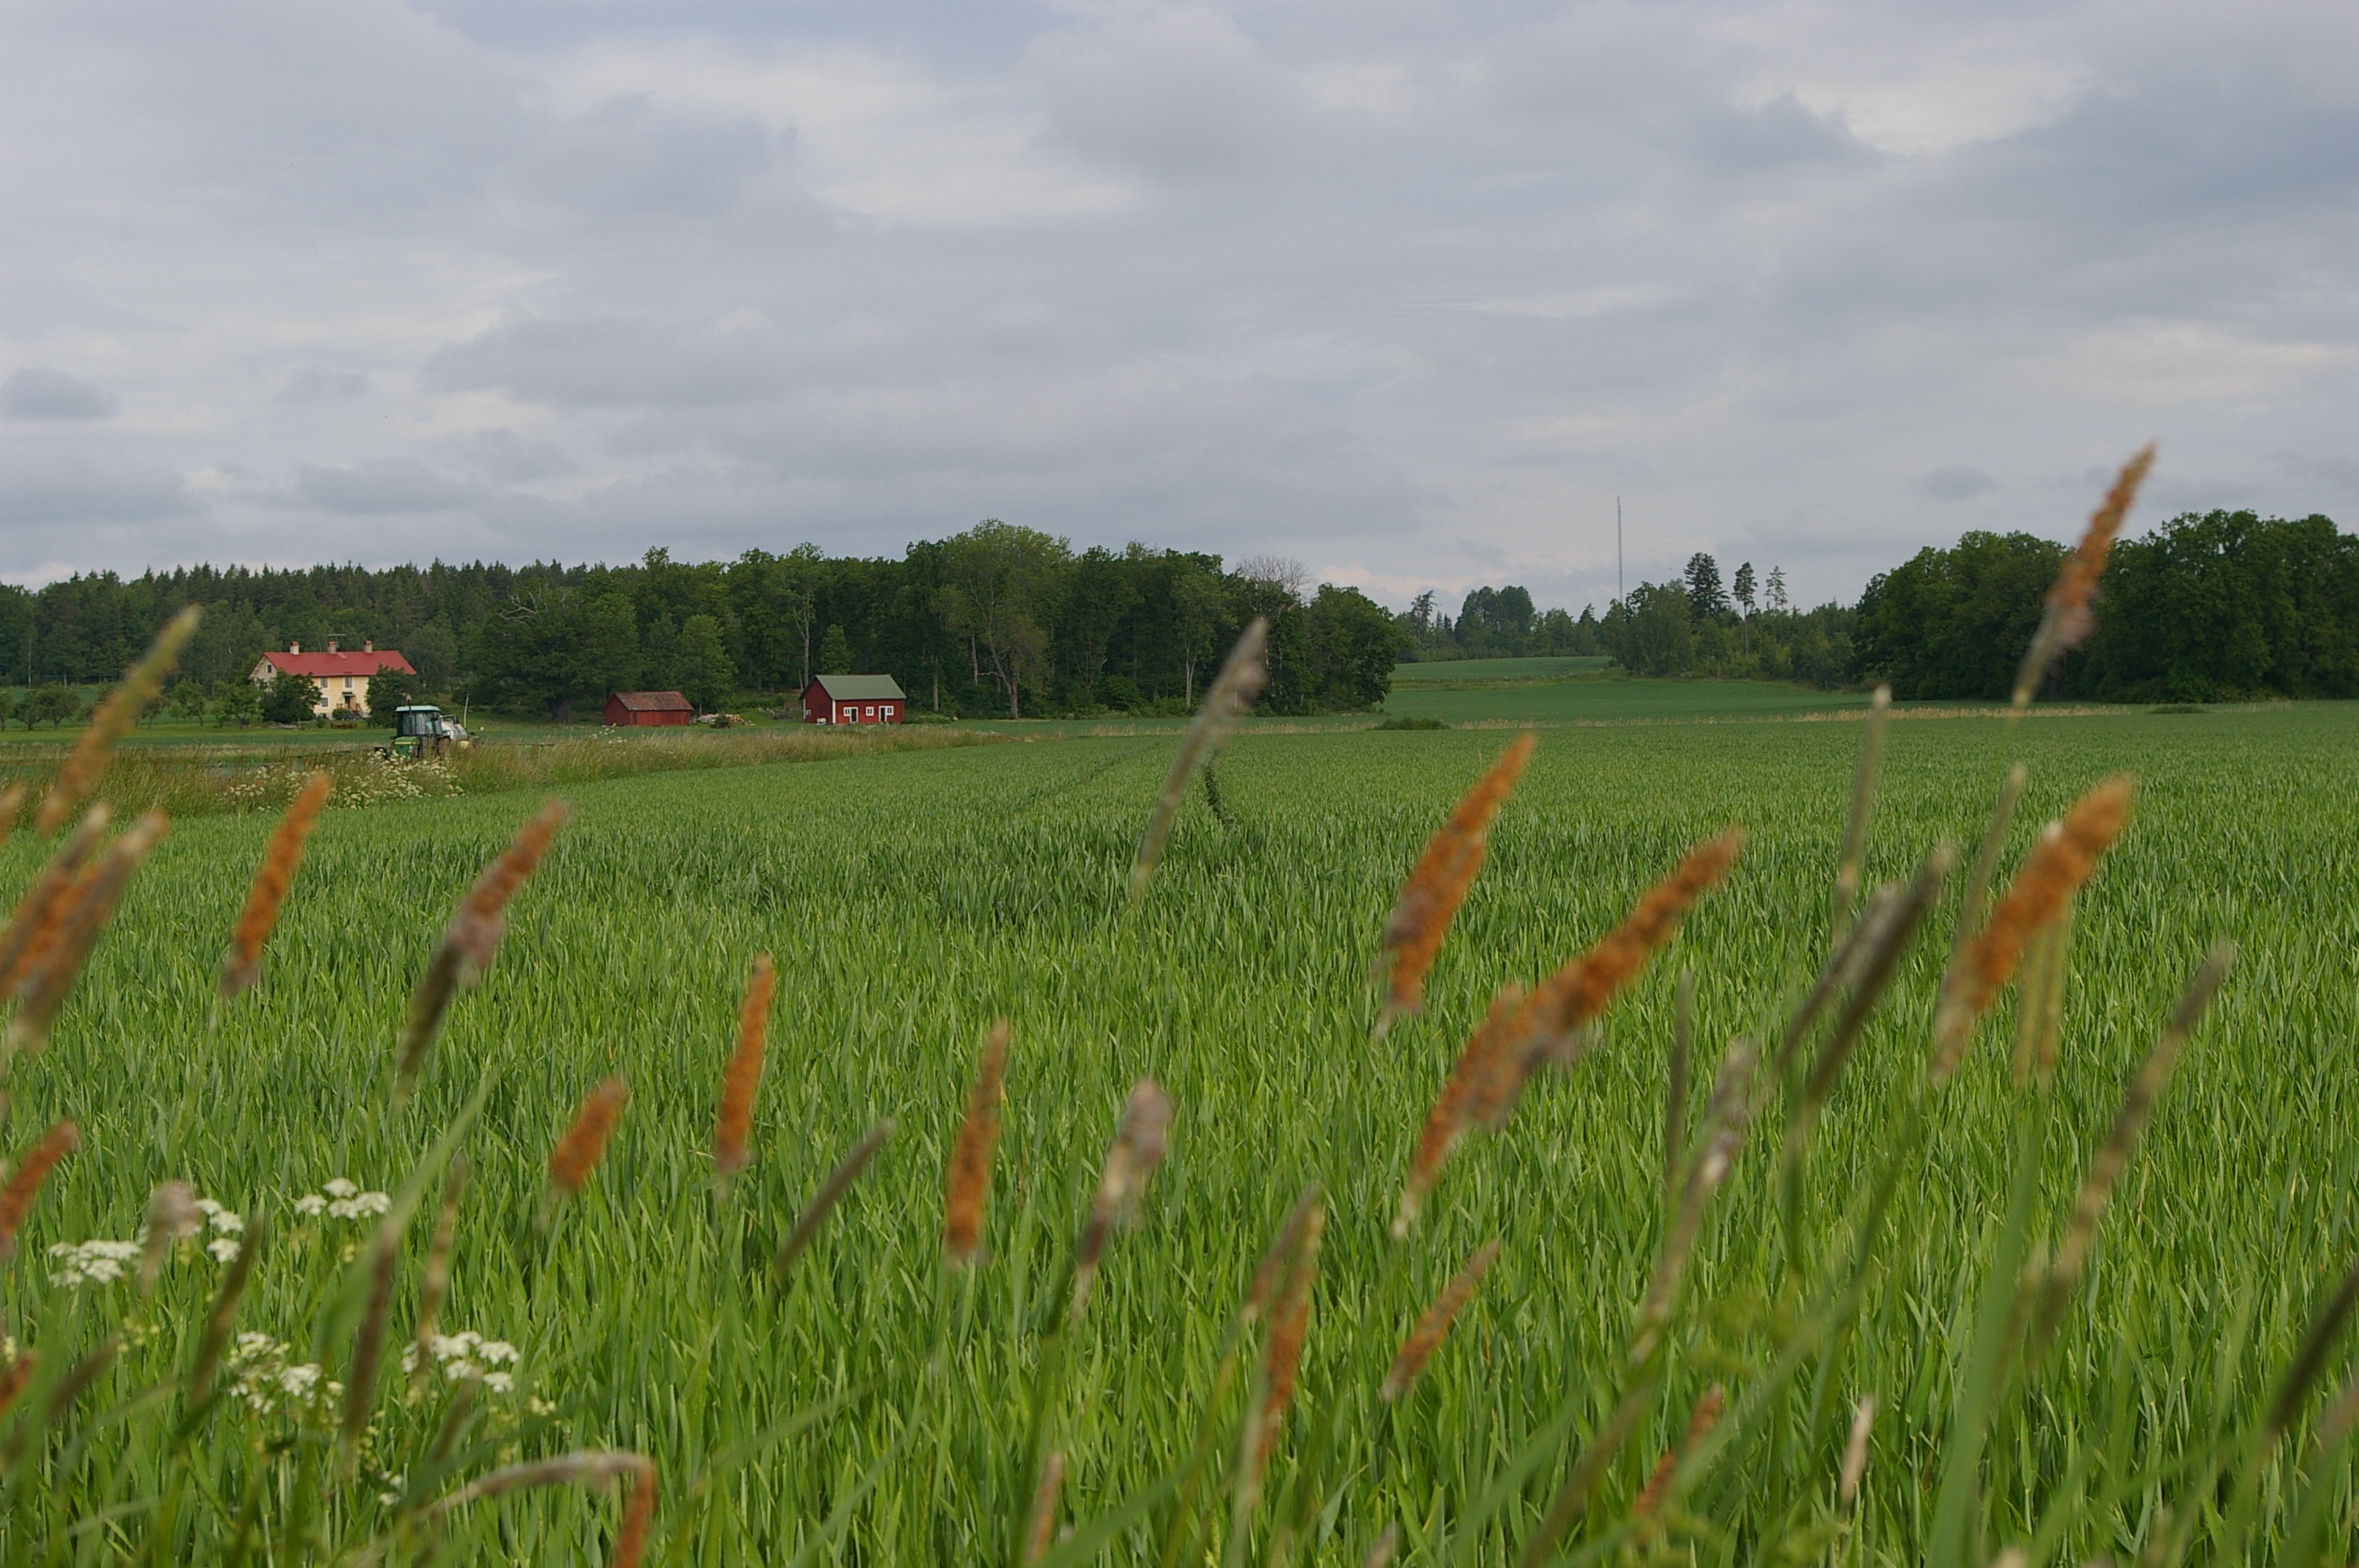
landscape, nature, grass, marsh, plant, field, farm, lawn, meadow, prairie, countryside, hill, flower, country, crop, pasture, soil, agriculture, plain, grassland, landscapes, wetland, habitat, ecosystem, go, steppe, rural area, paddy field, natural environment, grass family, land lot